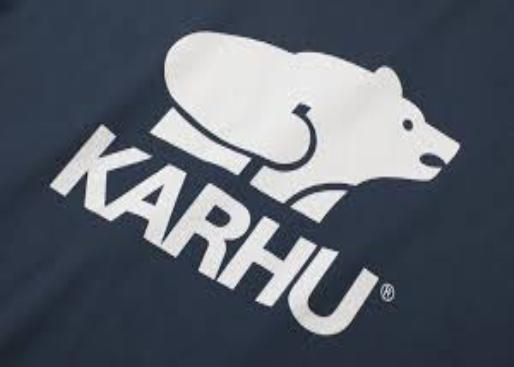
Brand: Karhu
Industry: Clothes